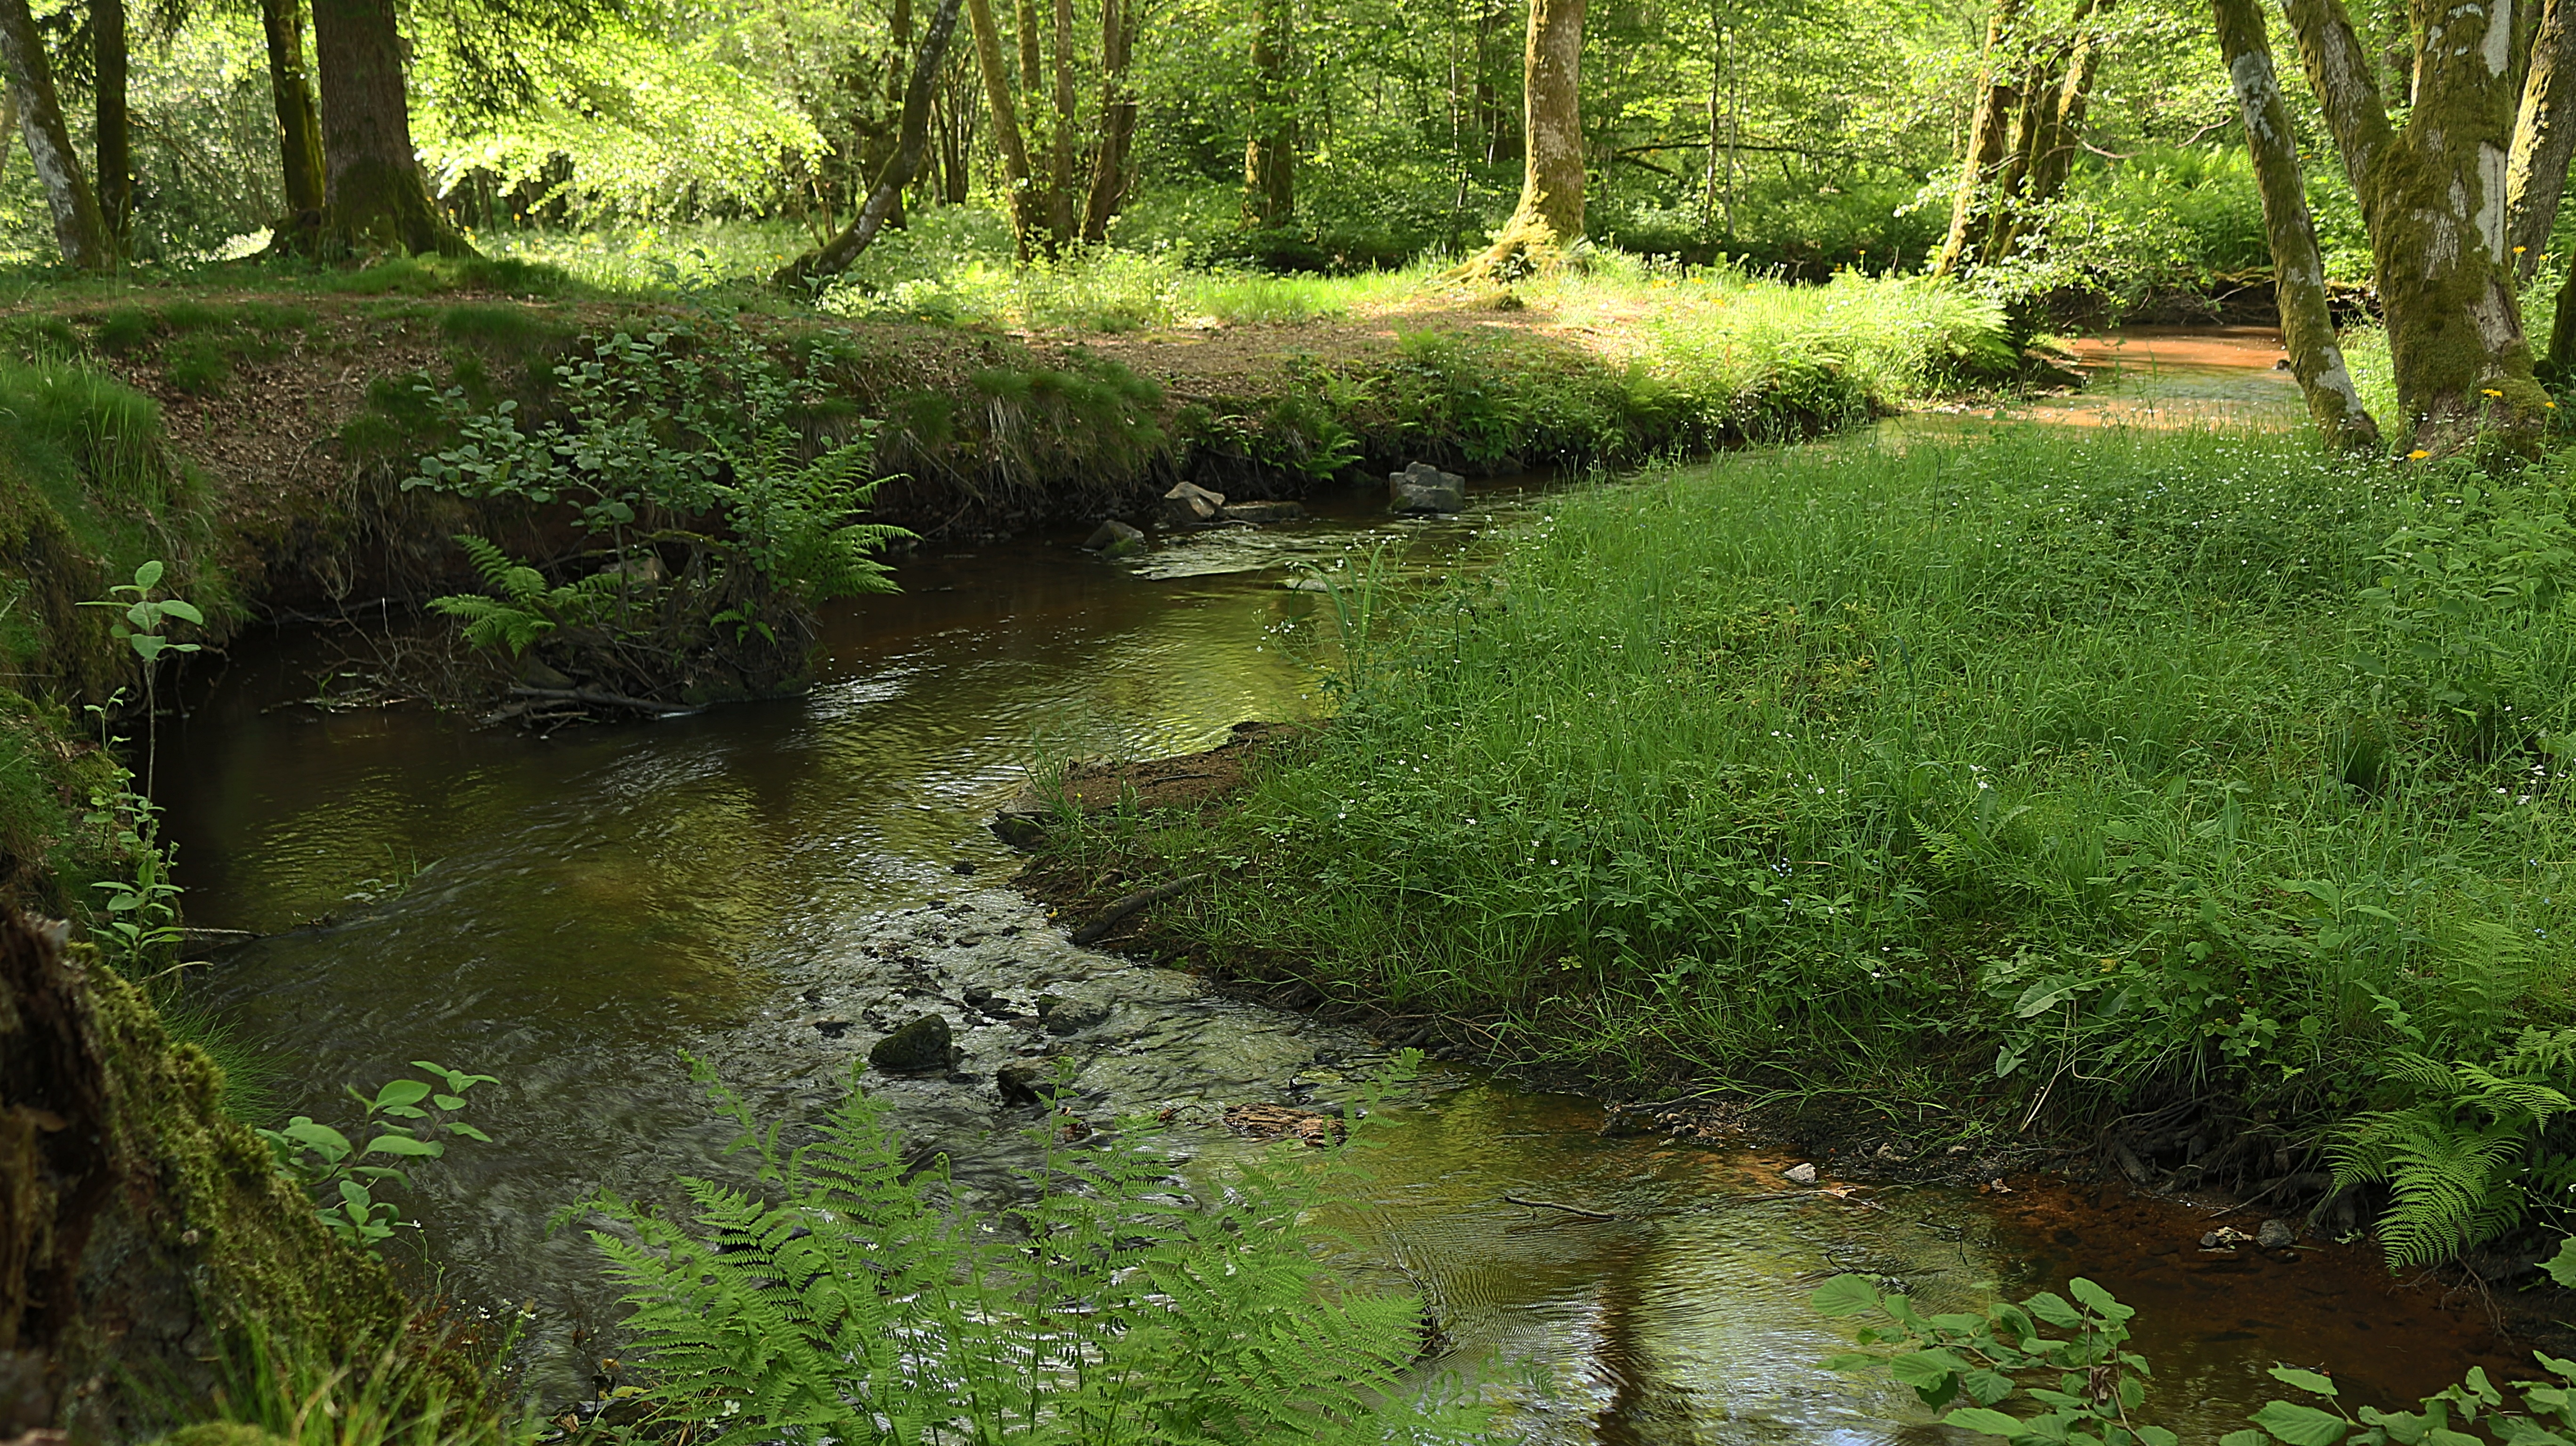
landscape, tree, water, nature, forest, creek, swamp, wilderness, flower, river, pond, france, stream, jungle, contrast, body of water, lights, shadows, vegetation, curves, rainforest, wetland, woodland, habitat, ecosystem, watercourse, light and shade, water courses, nature reserve, fish pond, morvan, natural environment, geographical feature, riparian forest, settons